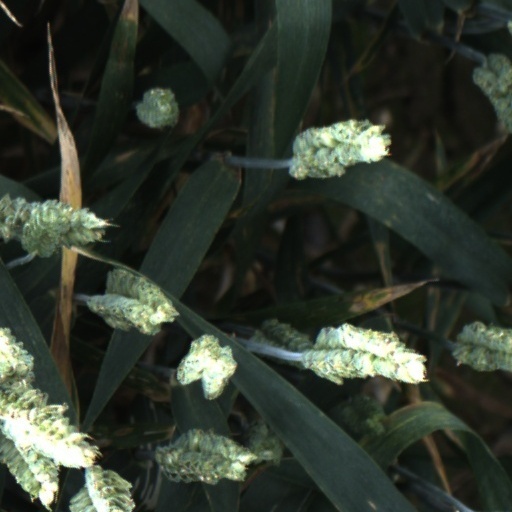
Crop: wheat